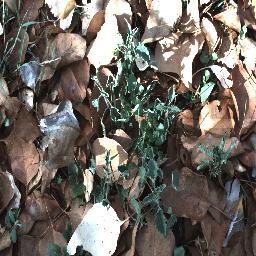
Label: negative